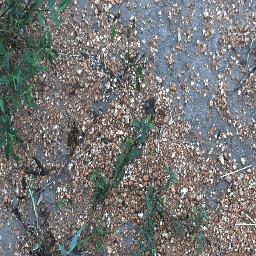
Label: negative